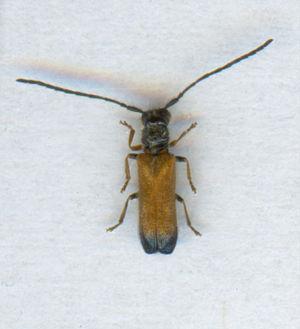
Les Tetraopini Thomson, 1860 sont une tribu de Coléoptères Cérambycidé Lamiinae répandue dans tout le monde, surtout dans les régions tropicales avec plus de deux cent cinquante espèces.